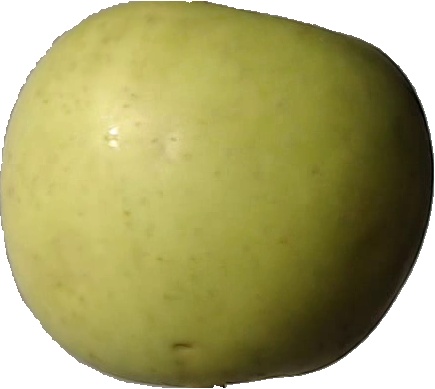
Label: apple_golden_3